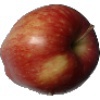
Label: Apple Red 1